Count Your Lucky Stars

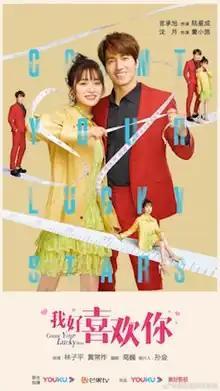
Promotional poster

Count Your Lucky Stars is a 2020 mainland Chinese television series starring Shen Yue and Jerry Yan. It airs on the video platform Youku and Mango TV between August 3, 2020 and September 3, 2020.